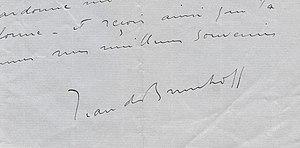
Signature Autographe de Jean de Brunhoff (Pere de Babar) Source Autographes Lepassepresent
Jean de Brunhoff, né le 9 décembre 1899 à Paris, et mort le 16 octobre 1937 à Montana, Suisse, est un auteur-illustrateur français créateur de Babar.